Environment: real
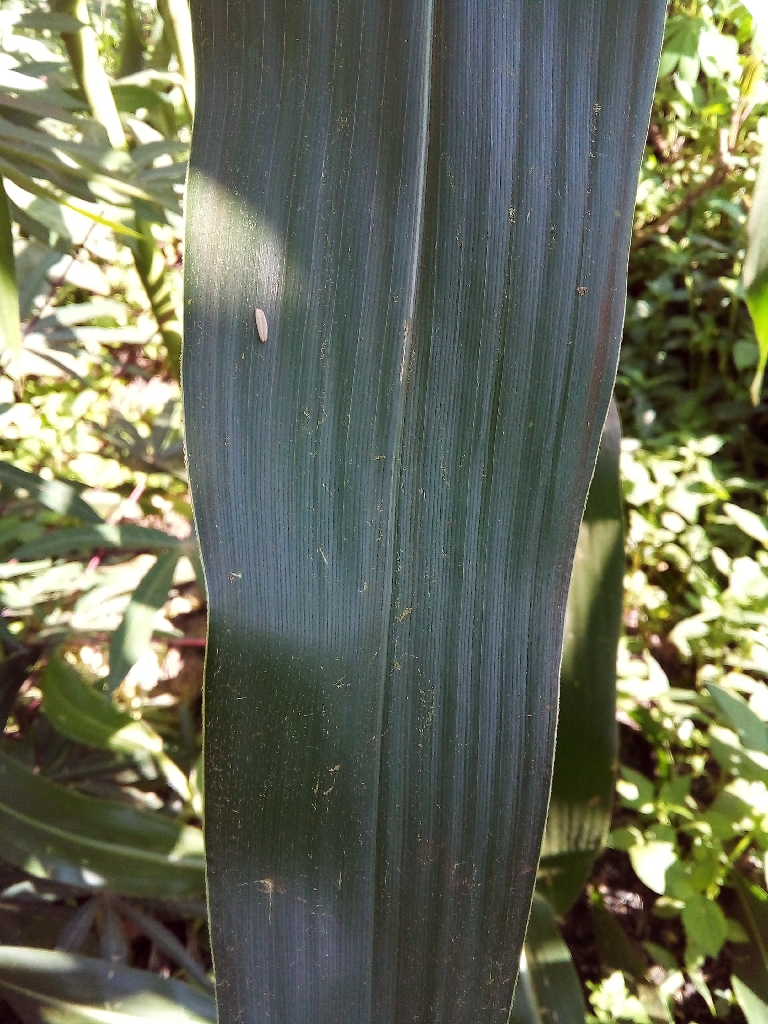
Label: healthy